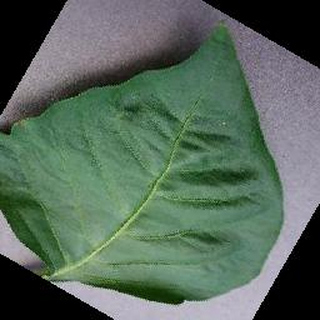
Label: healthy_bell_pepper